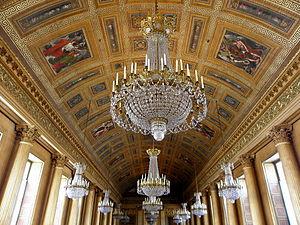
Salle de bal du château de Compiègne (60). This building is indexed in the Base Mérimée, a database of architectural heritage maintained by the French Ministry of Culture,
Le palais de Compiègne est une ancienne résidence royale et impériale située à Compiègne dans l'Oise.